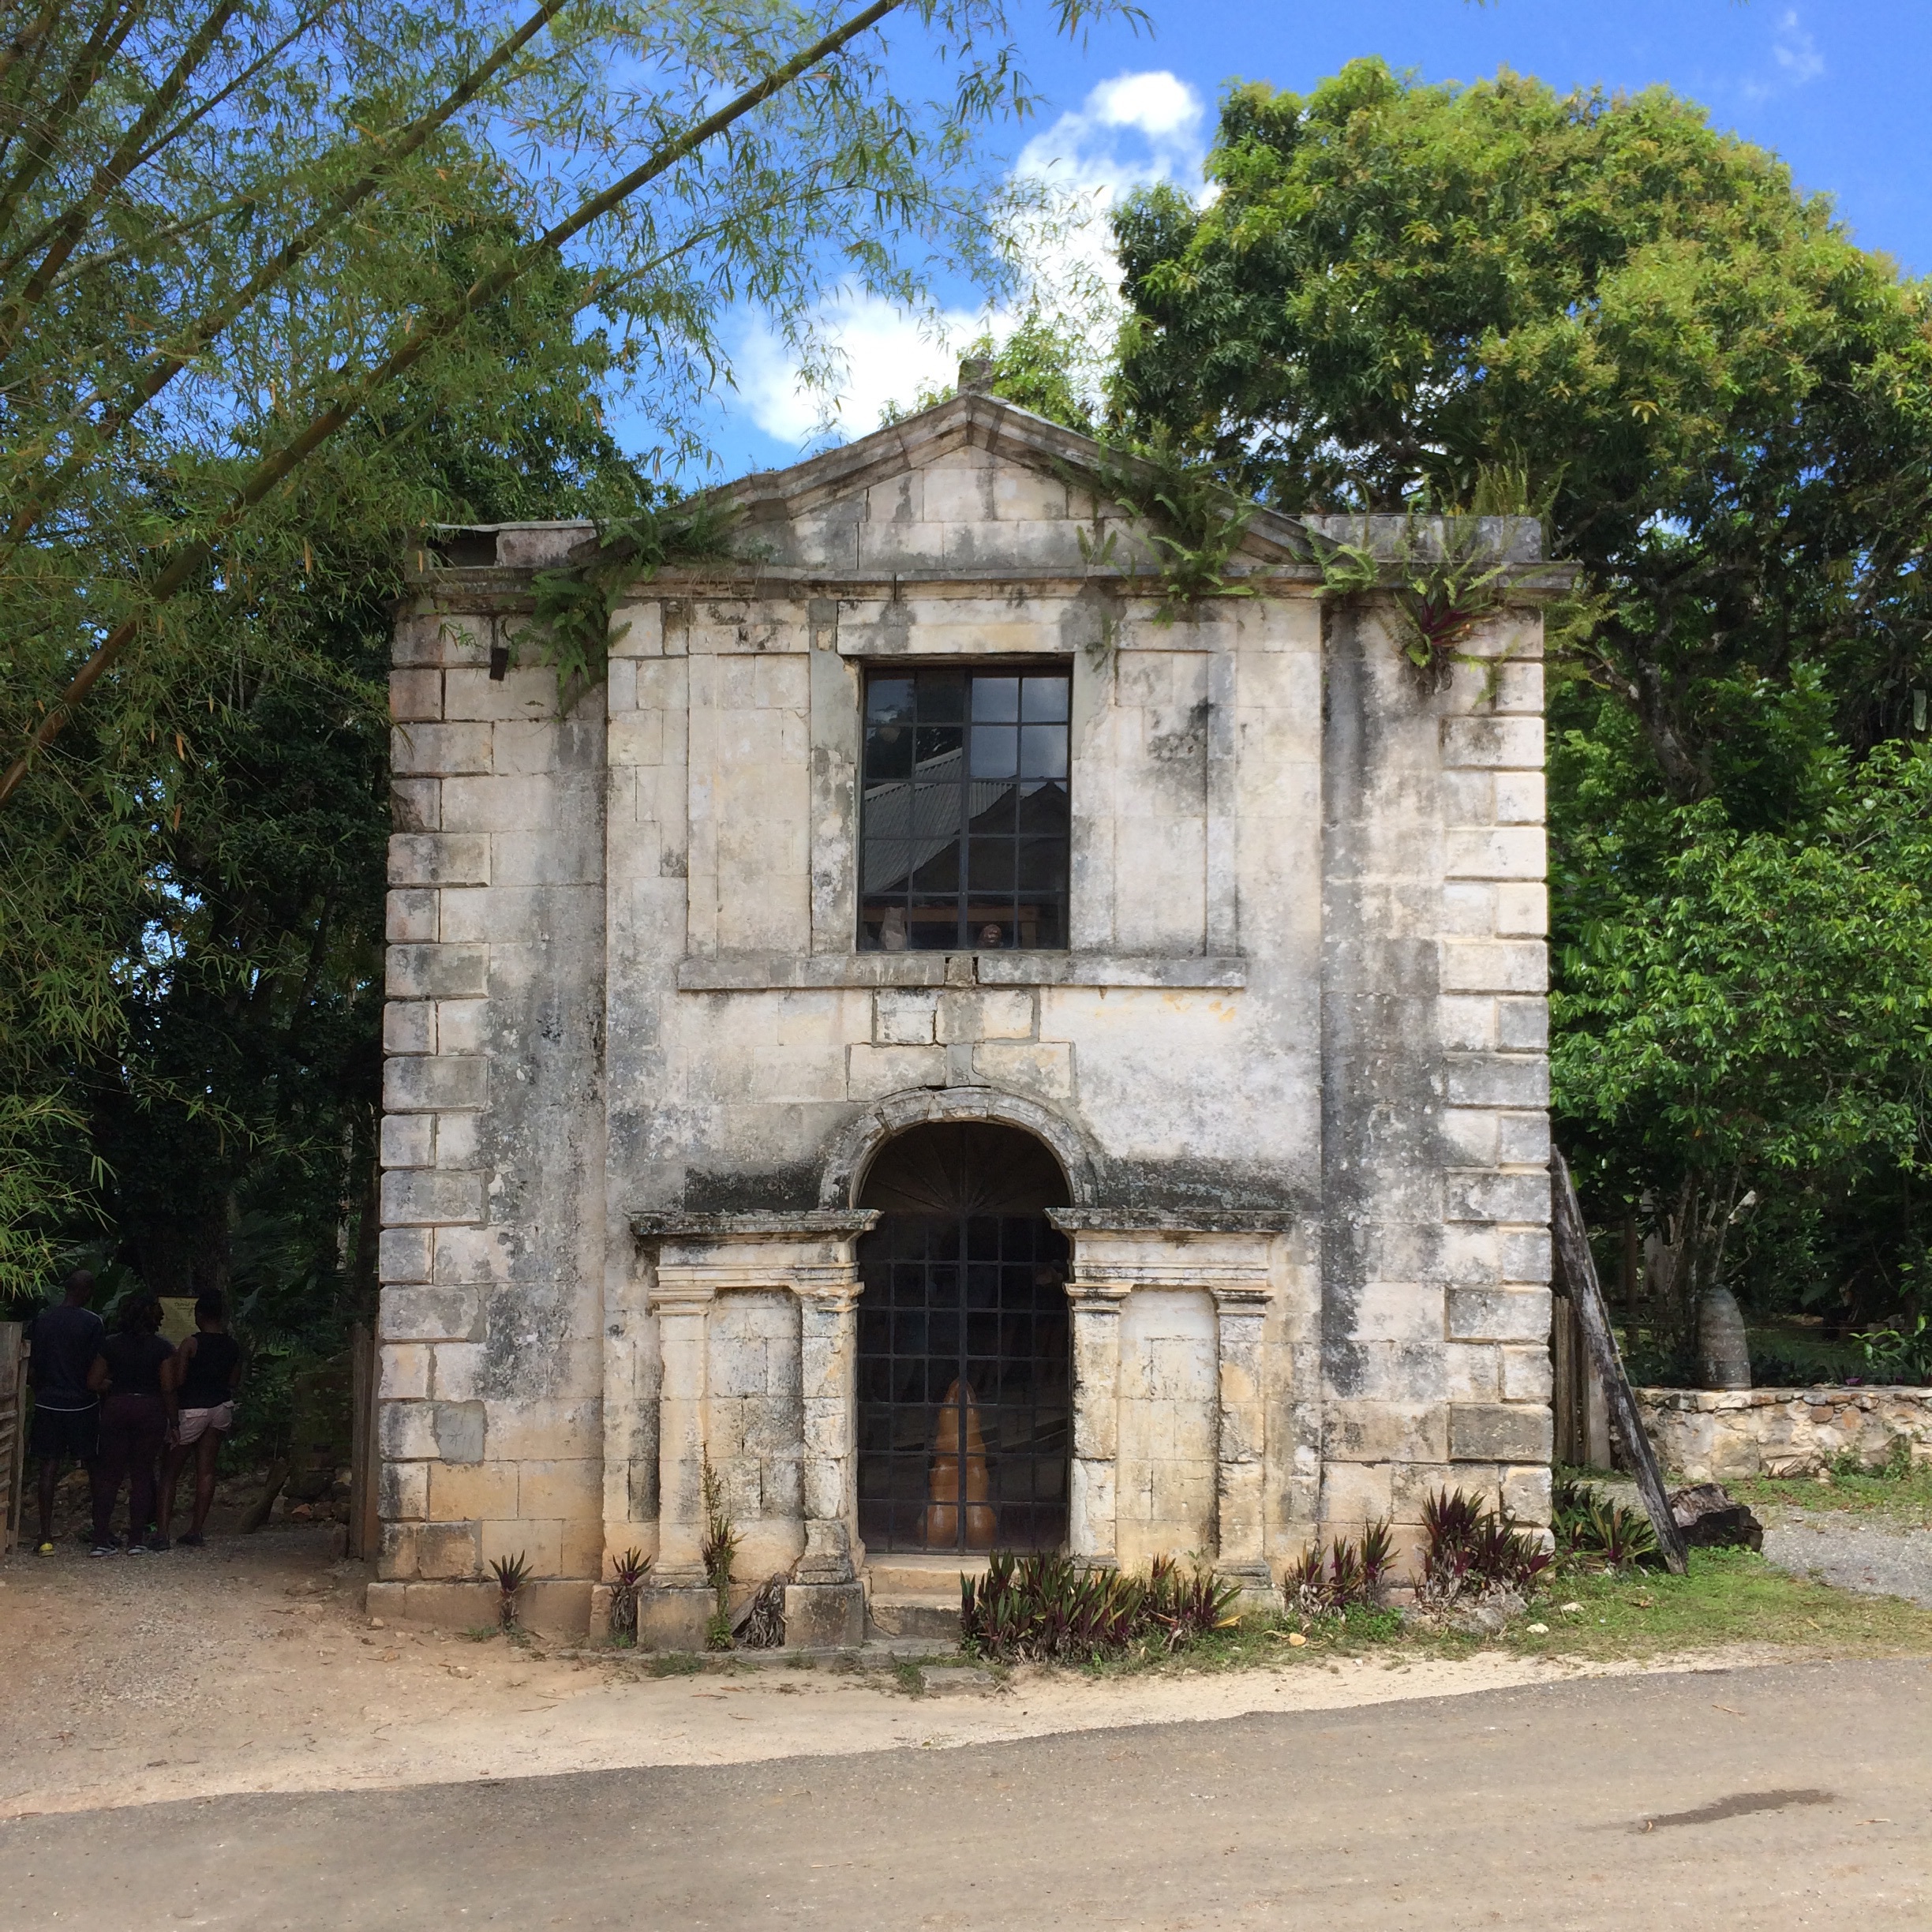
outdoor, architecture, structure, building, old, construction, facade, chapel, exterior, place of worship, temple, history, mausoleum, aged, ancient history